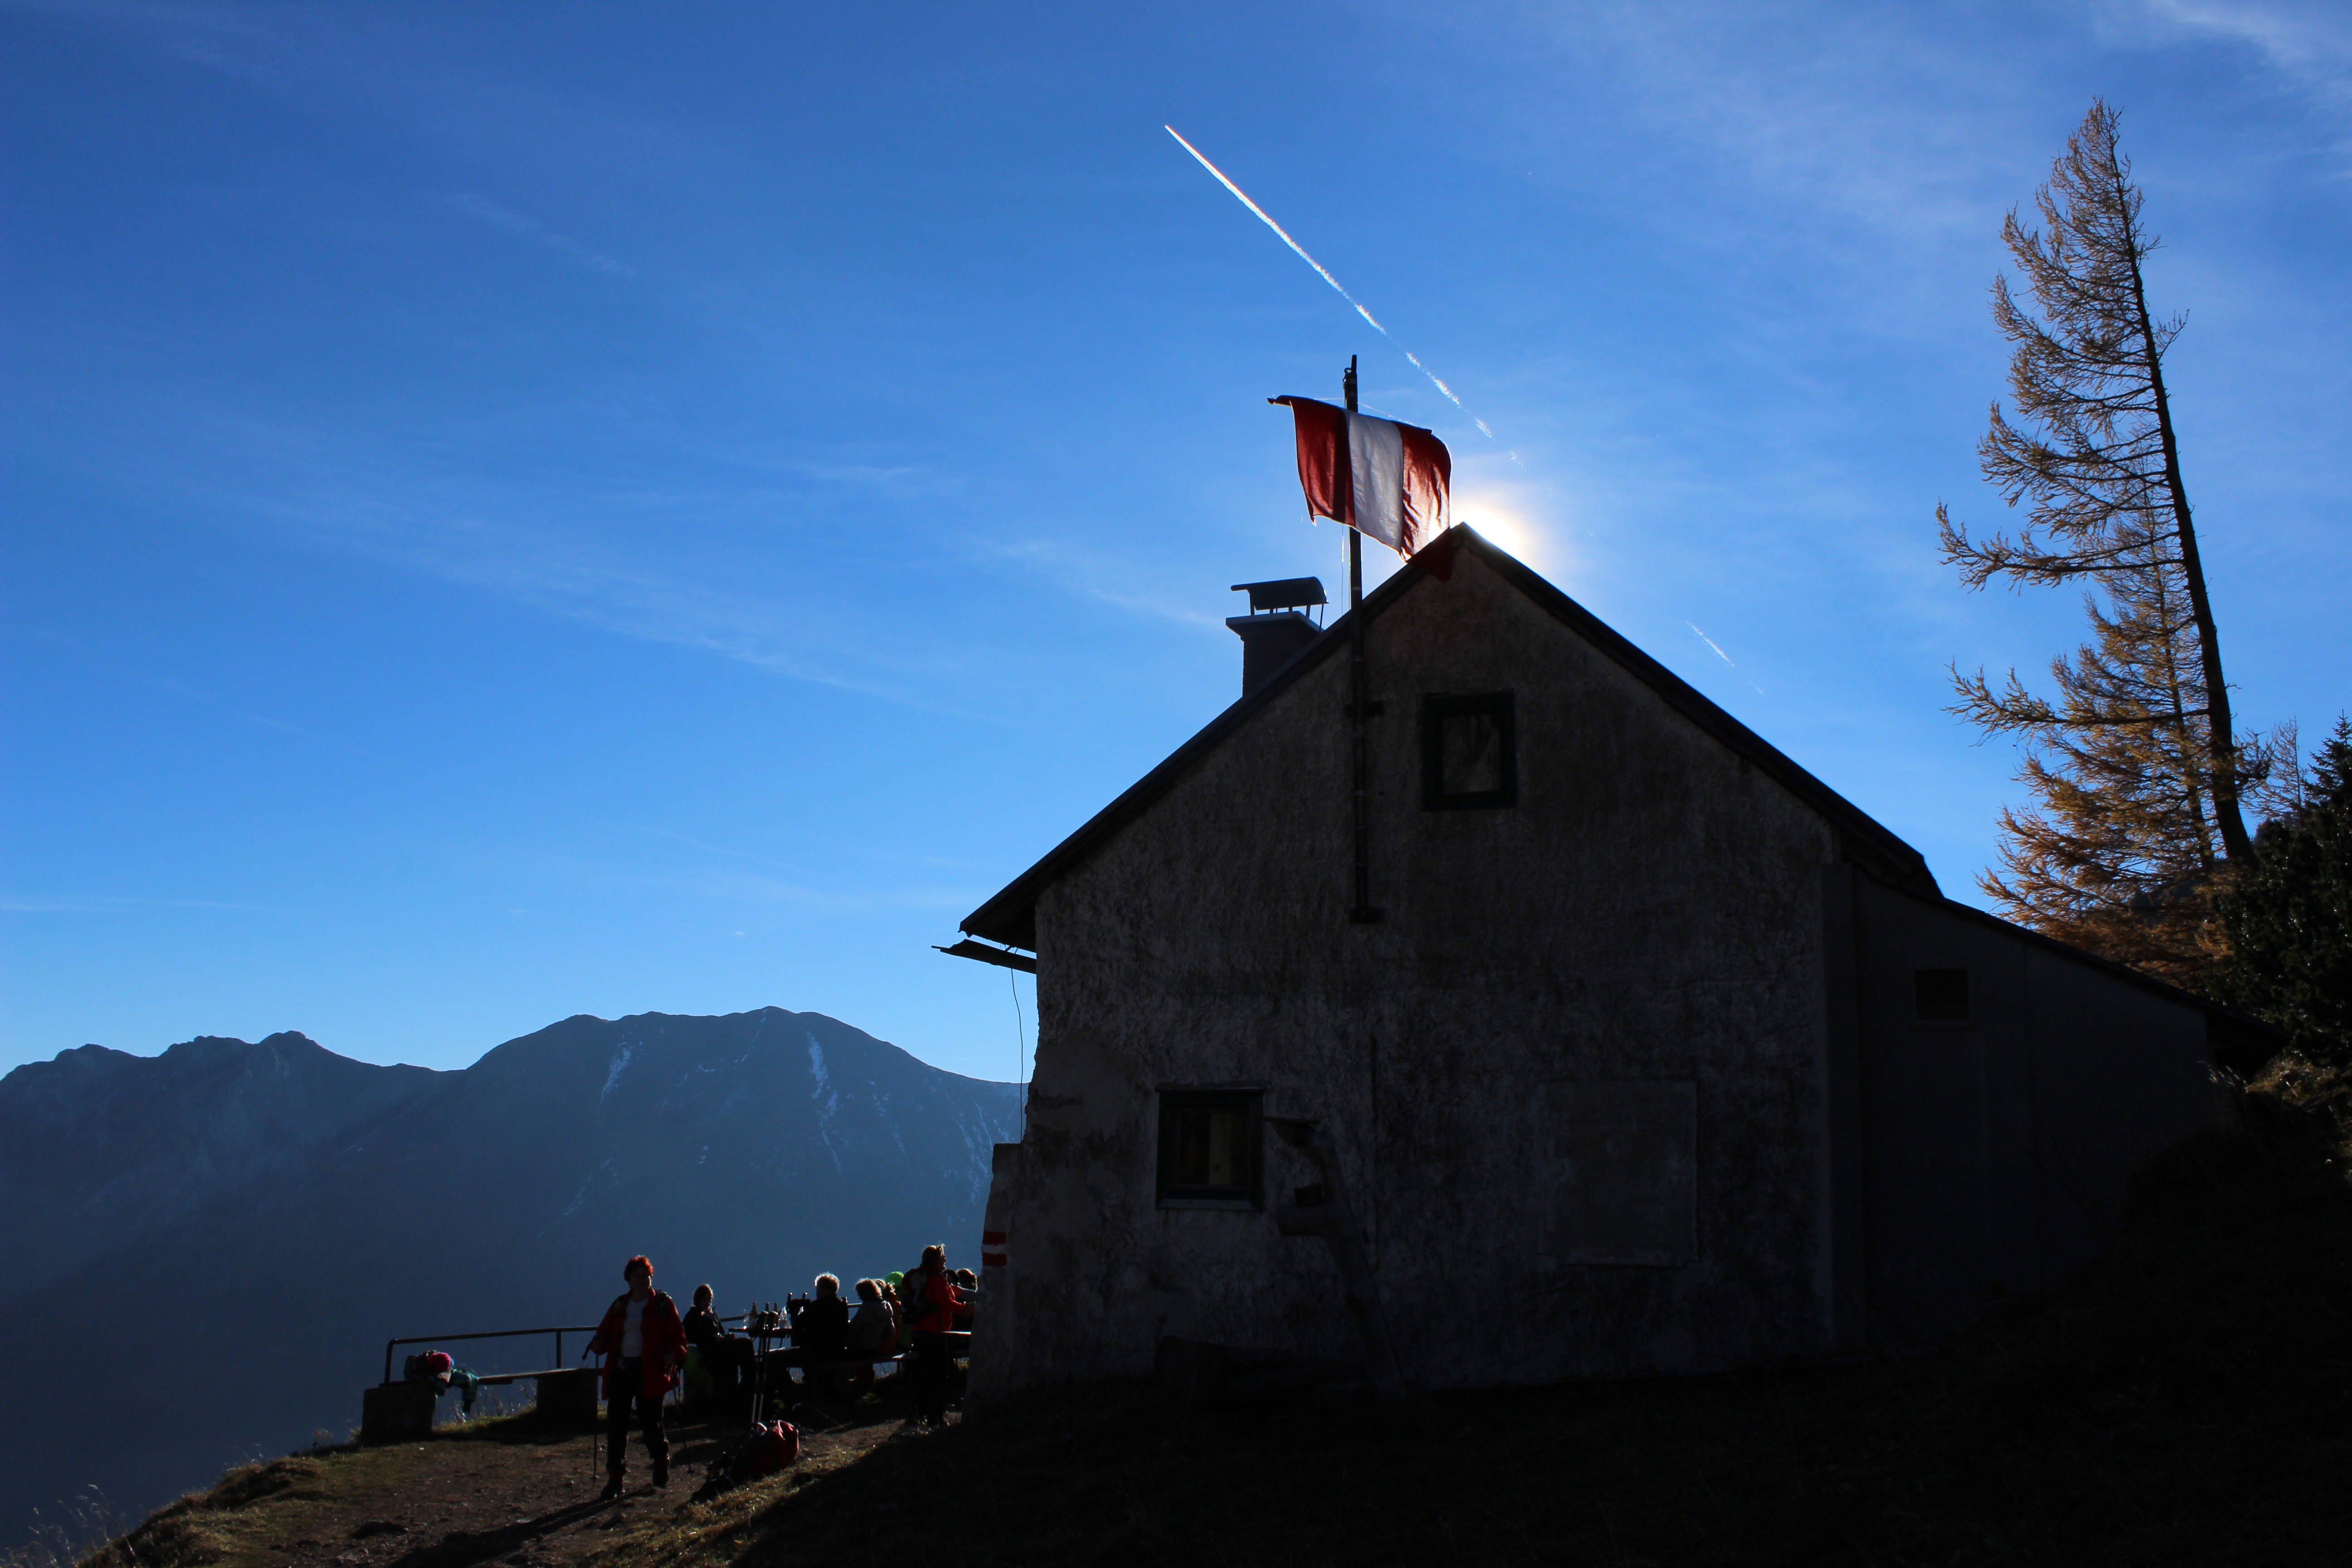
mountain, sky, sun, building, mountain range, tower, alpine, mountains, alps, contrail, contrasts, larch, mountain hut, mountainous landforms